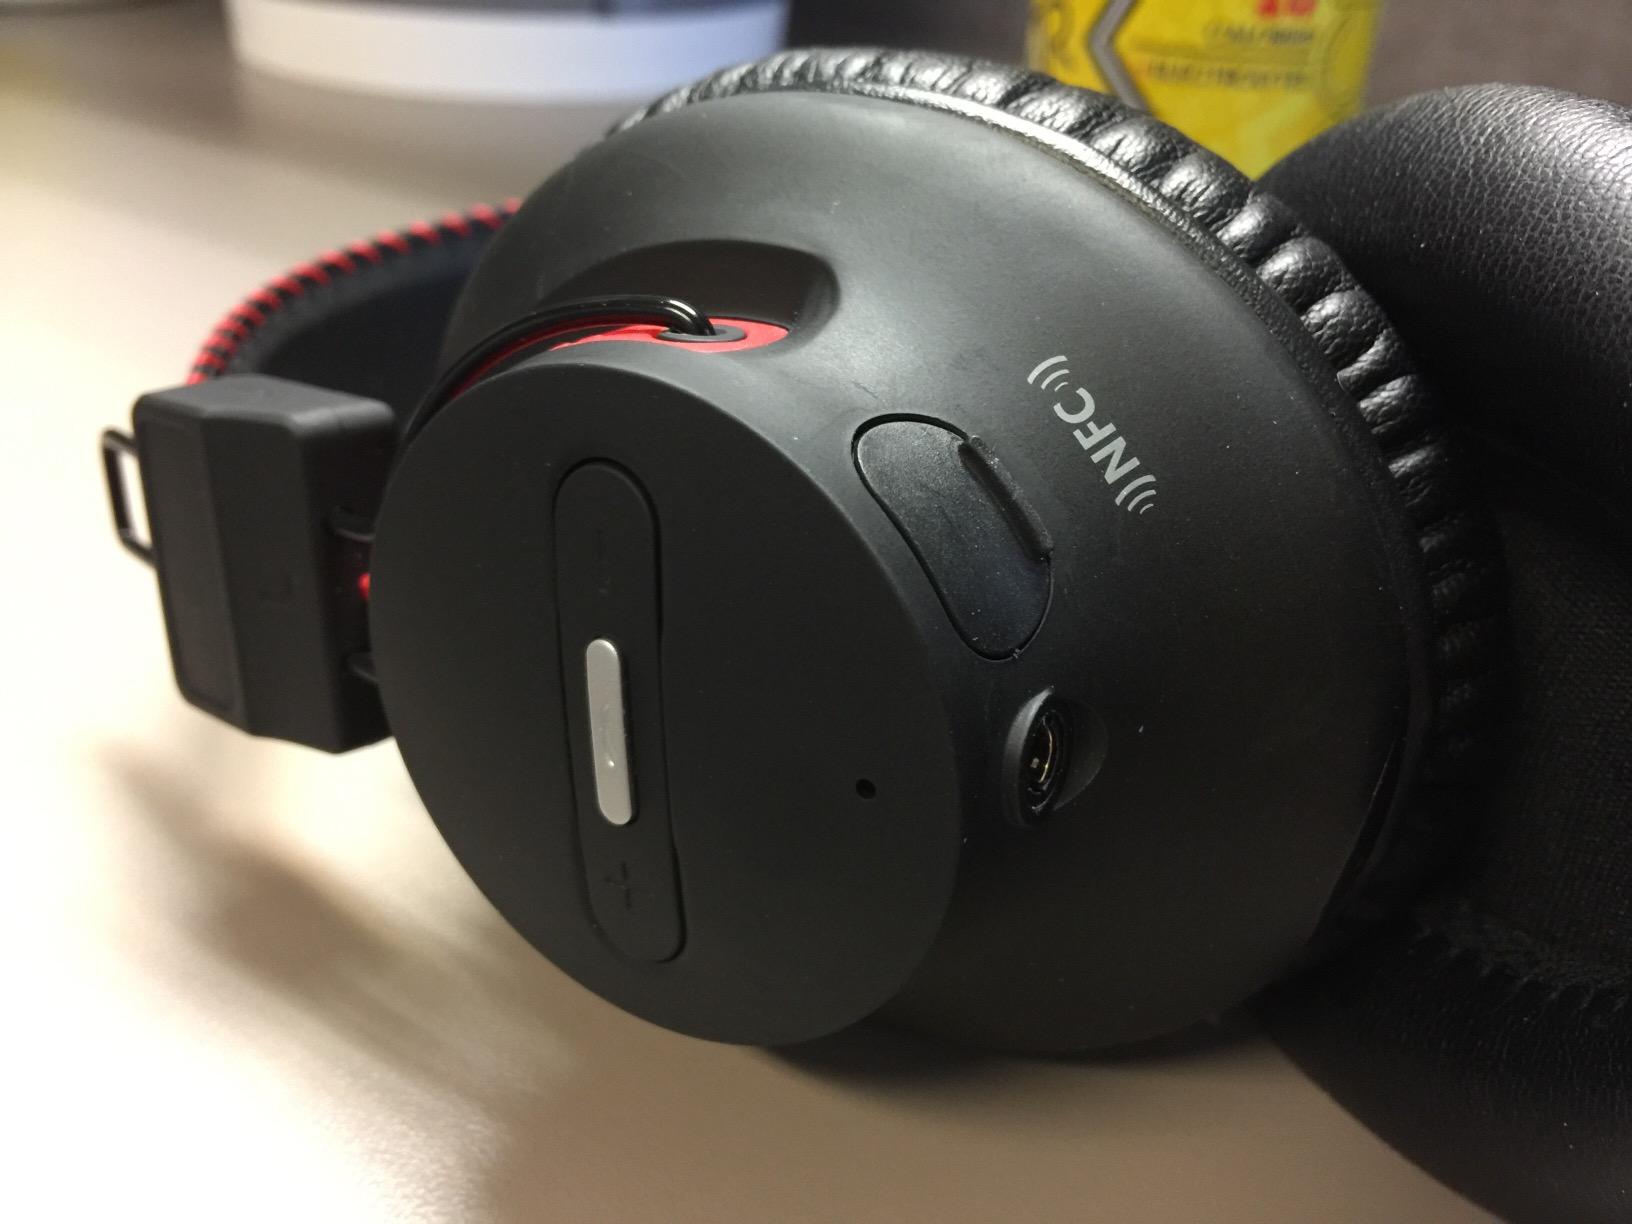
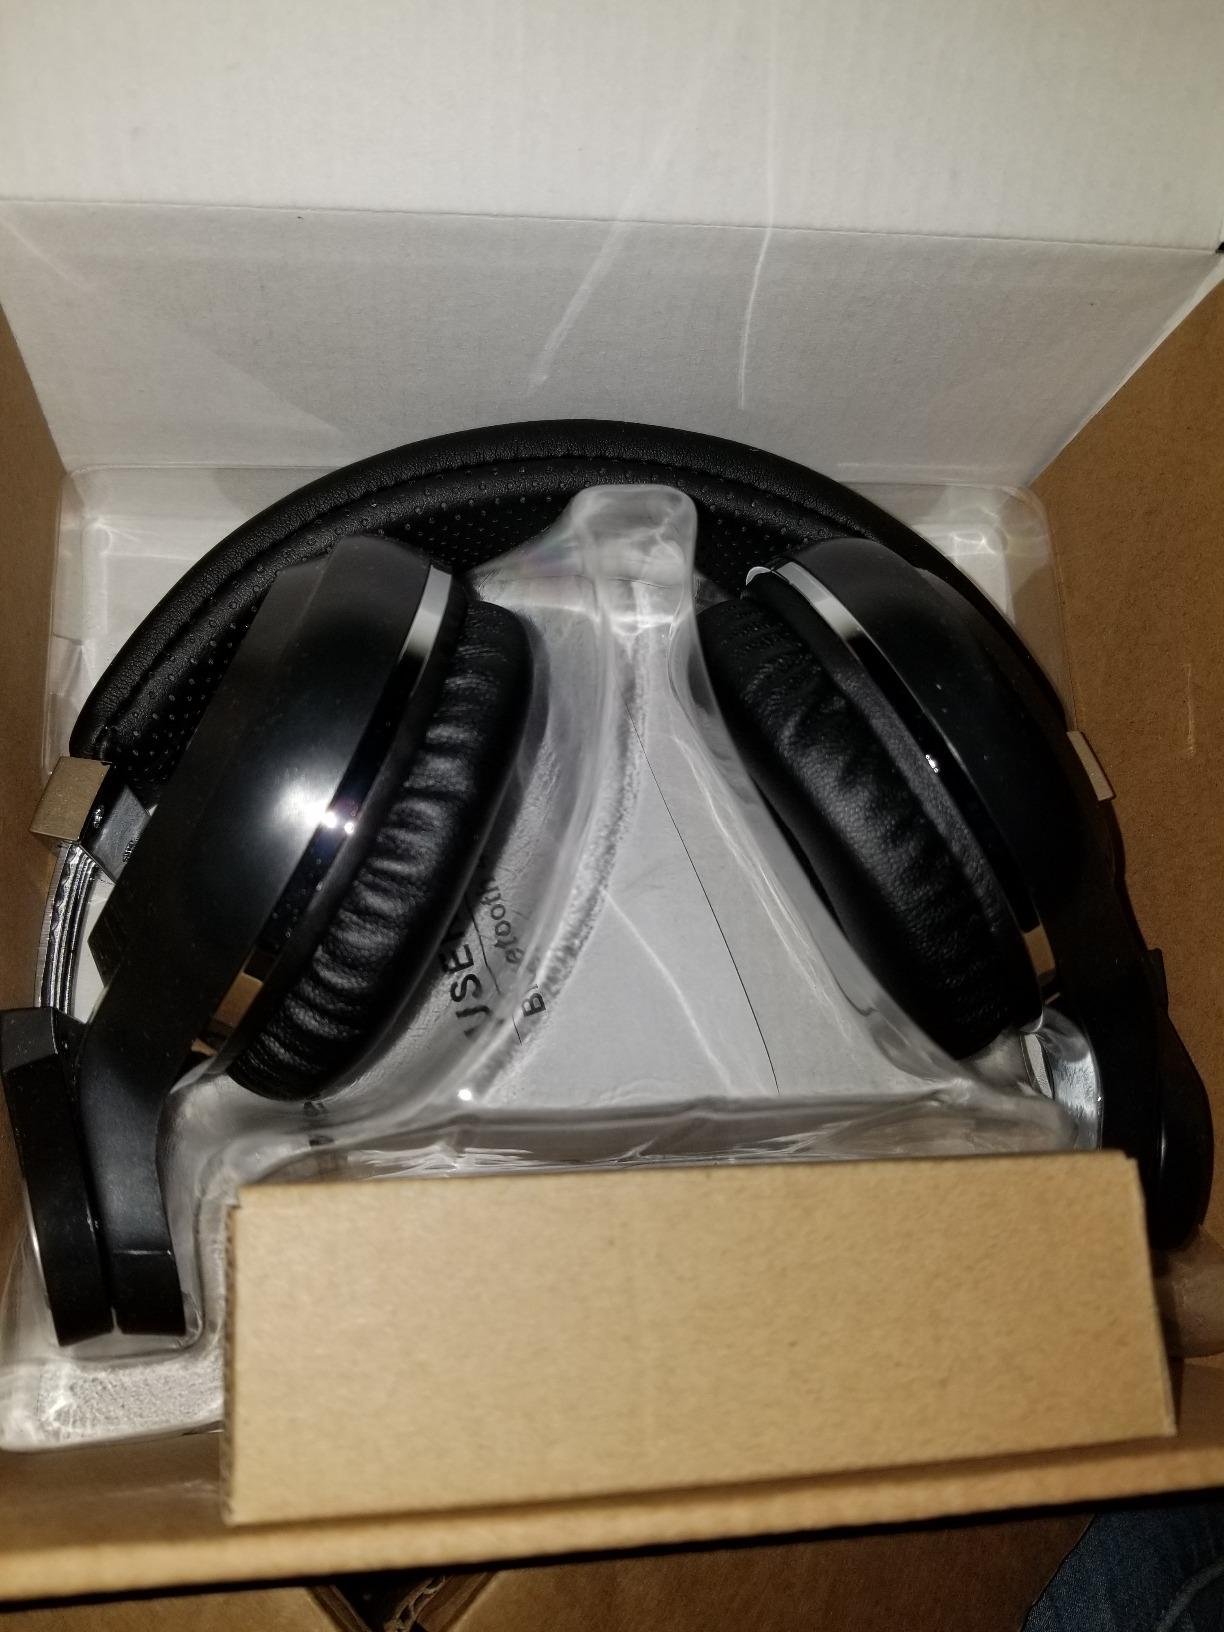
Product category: headphones
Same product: no